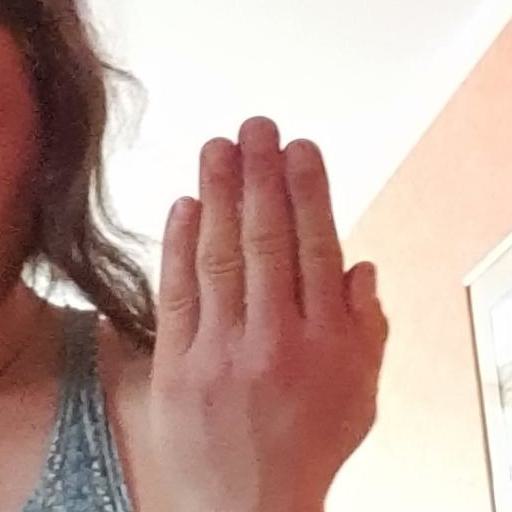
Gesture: stop_inverted